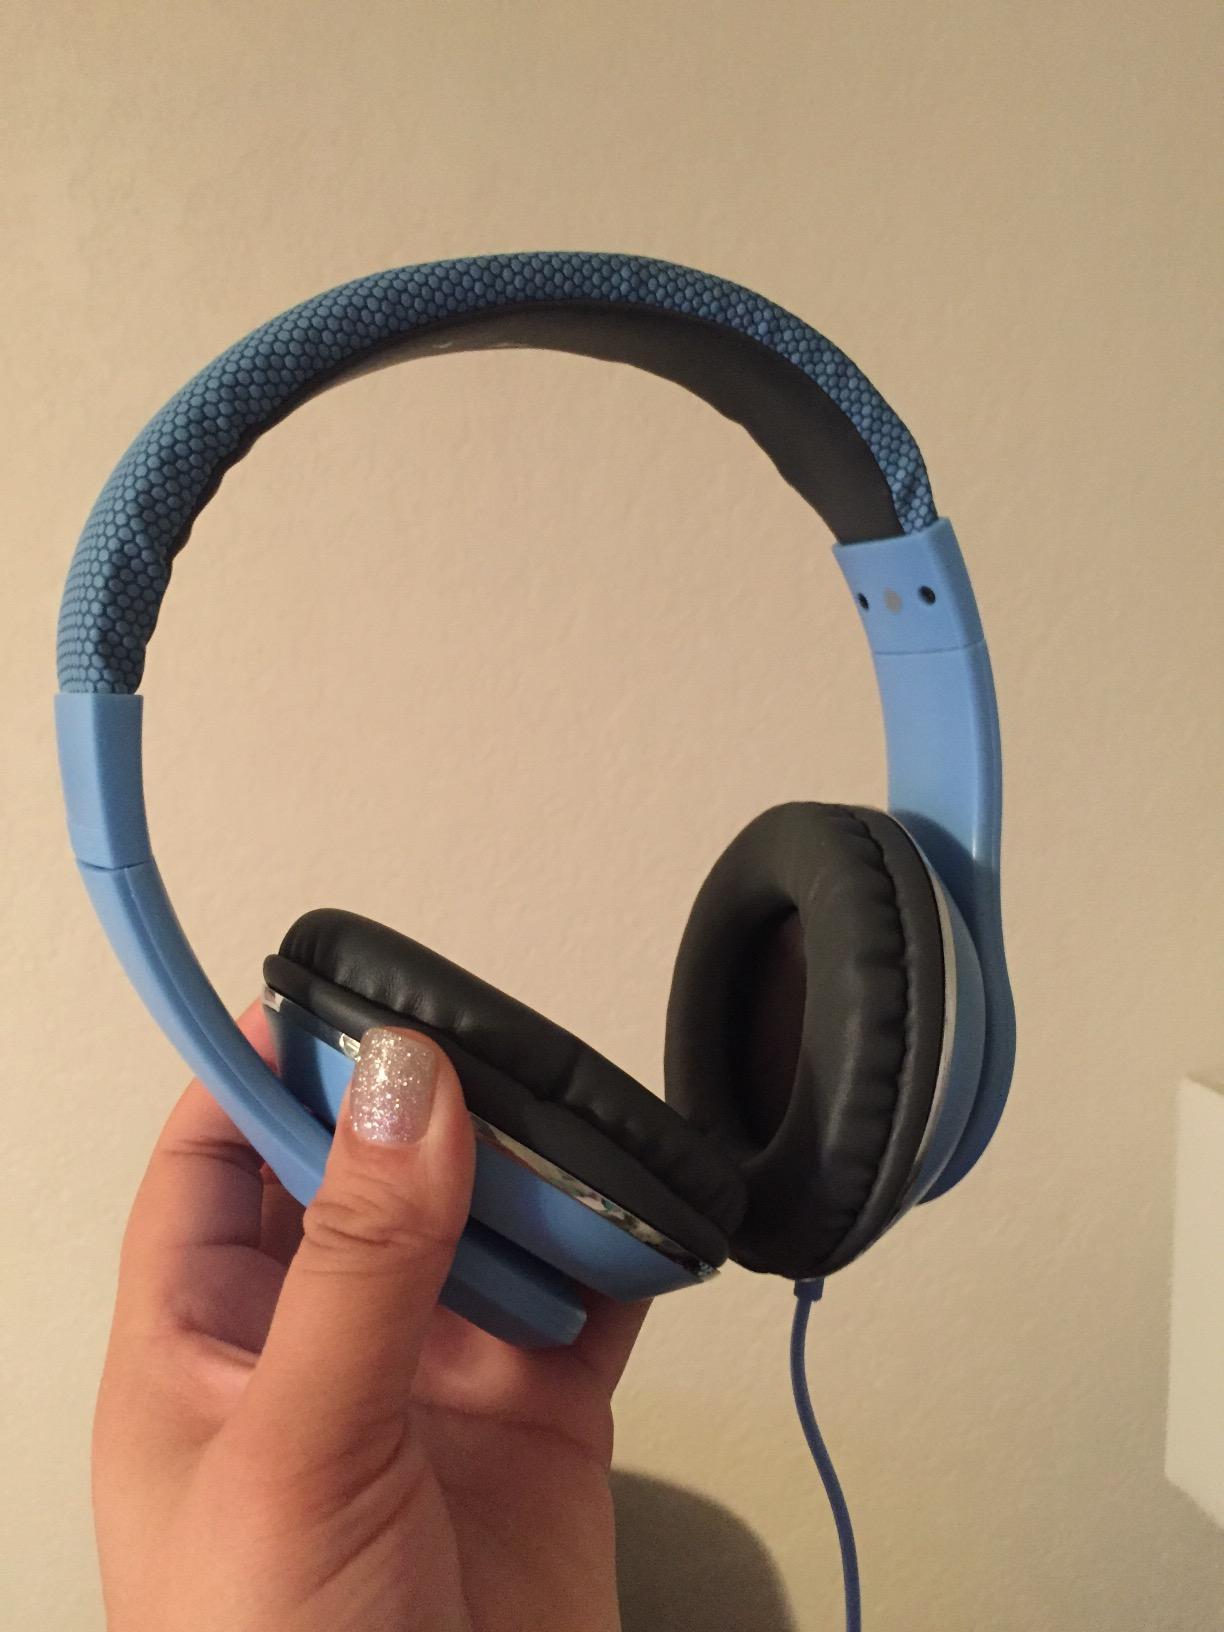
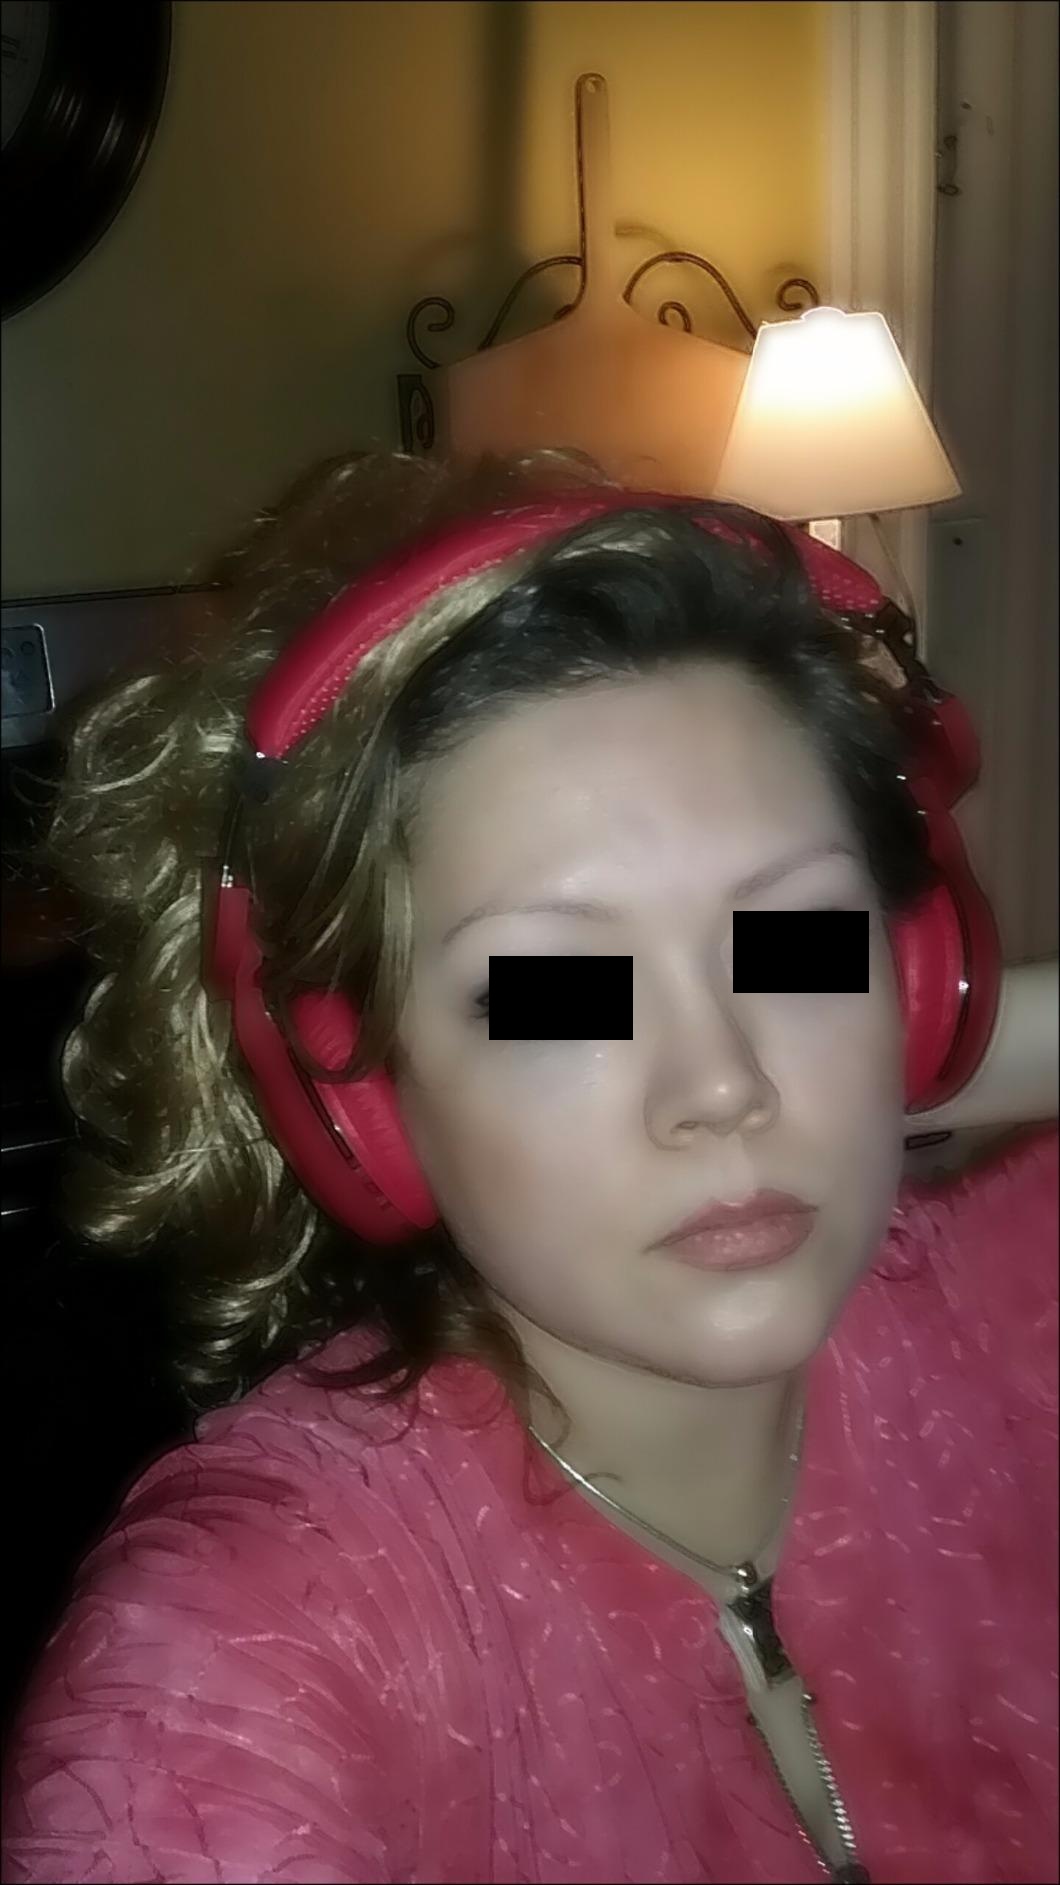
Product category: headphones
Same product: no